Microcotyle nemadactylus

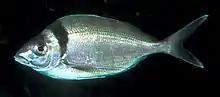
The tarakihi "Nemadactylus macropterus" is the type-host of "Microcotyle nemadactylus"

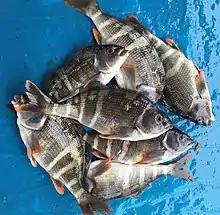
The Peruvian morwong "Cheilodactylus variegatus" is also host of "Microcotyle nemadactylus"

"Microcotyle nemadactylus" has the general morphology of all species of "Microcotyle", with a flat elongated fusiform body comprising an anterior part which contains most organs and a posterior part called the haptor. The haptor is symmetrical and weakly delineated from body proper, bears 94–102 clamps similar in shape and dissimilar in size, arranged as two rows, one on each side. The clamps of the haptor attach the animal to the gill of the fish. There are also two small buccal suckers located at the anterior extremity, and with a rim armed with small, sclerotized, toothlike papillae. The digestive organs include an anterior, terminal mouth, a fairly short esophagus, extending to the posterior margin of the genital atrium, a muscular pharynx, and a posterior intestine with two lateral blind-ending branches. Each adult contains male and female reproductive organs. The reproductive organs include an anterior genital atrium consisting of an outer muscular rim of radiating fibers